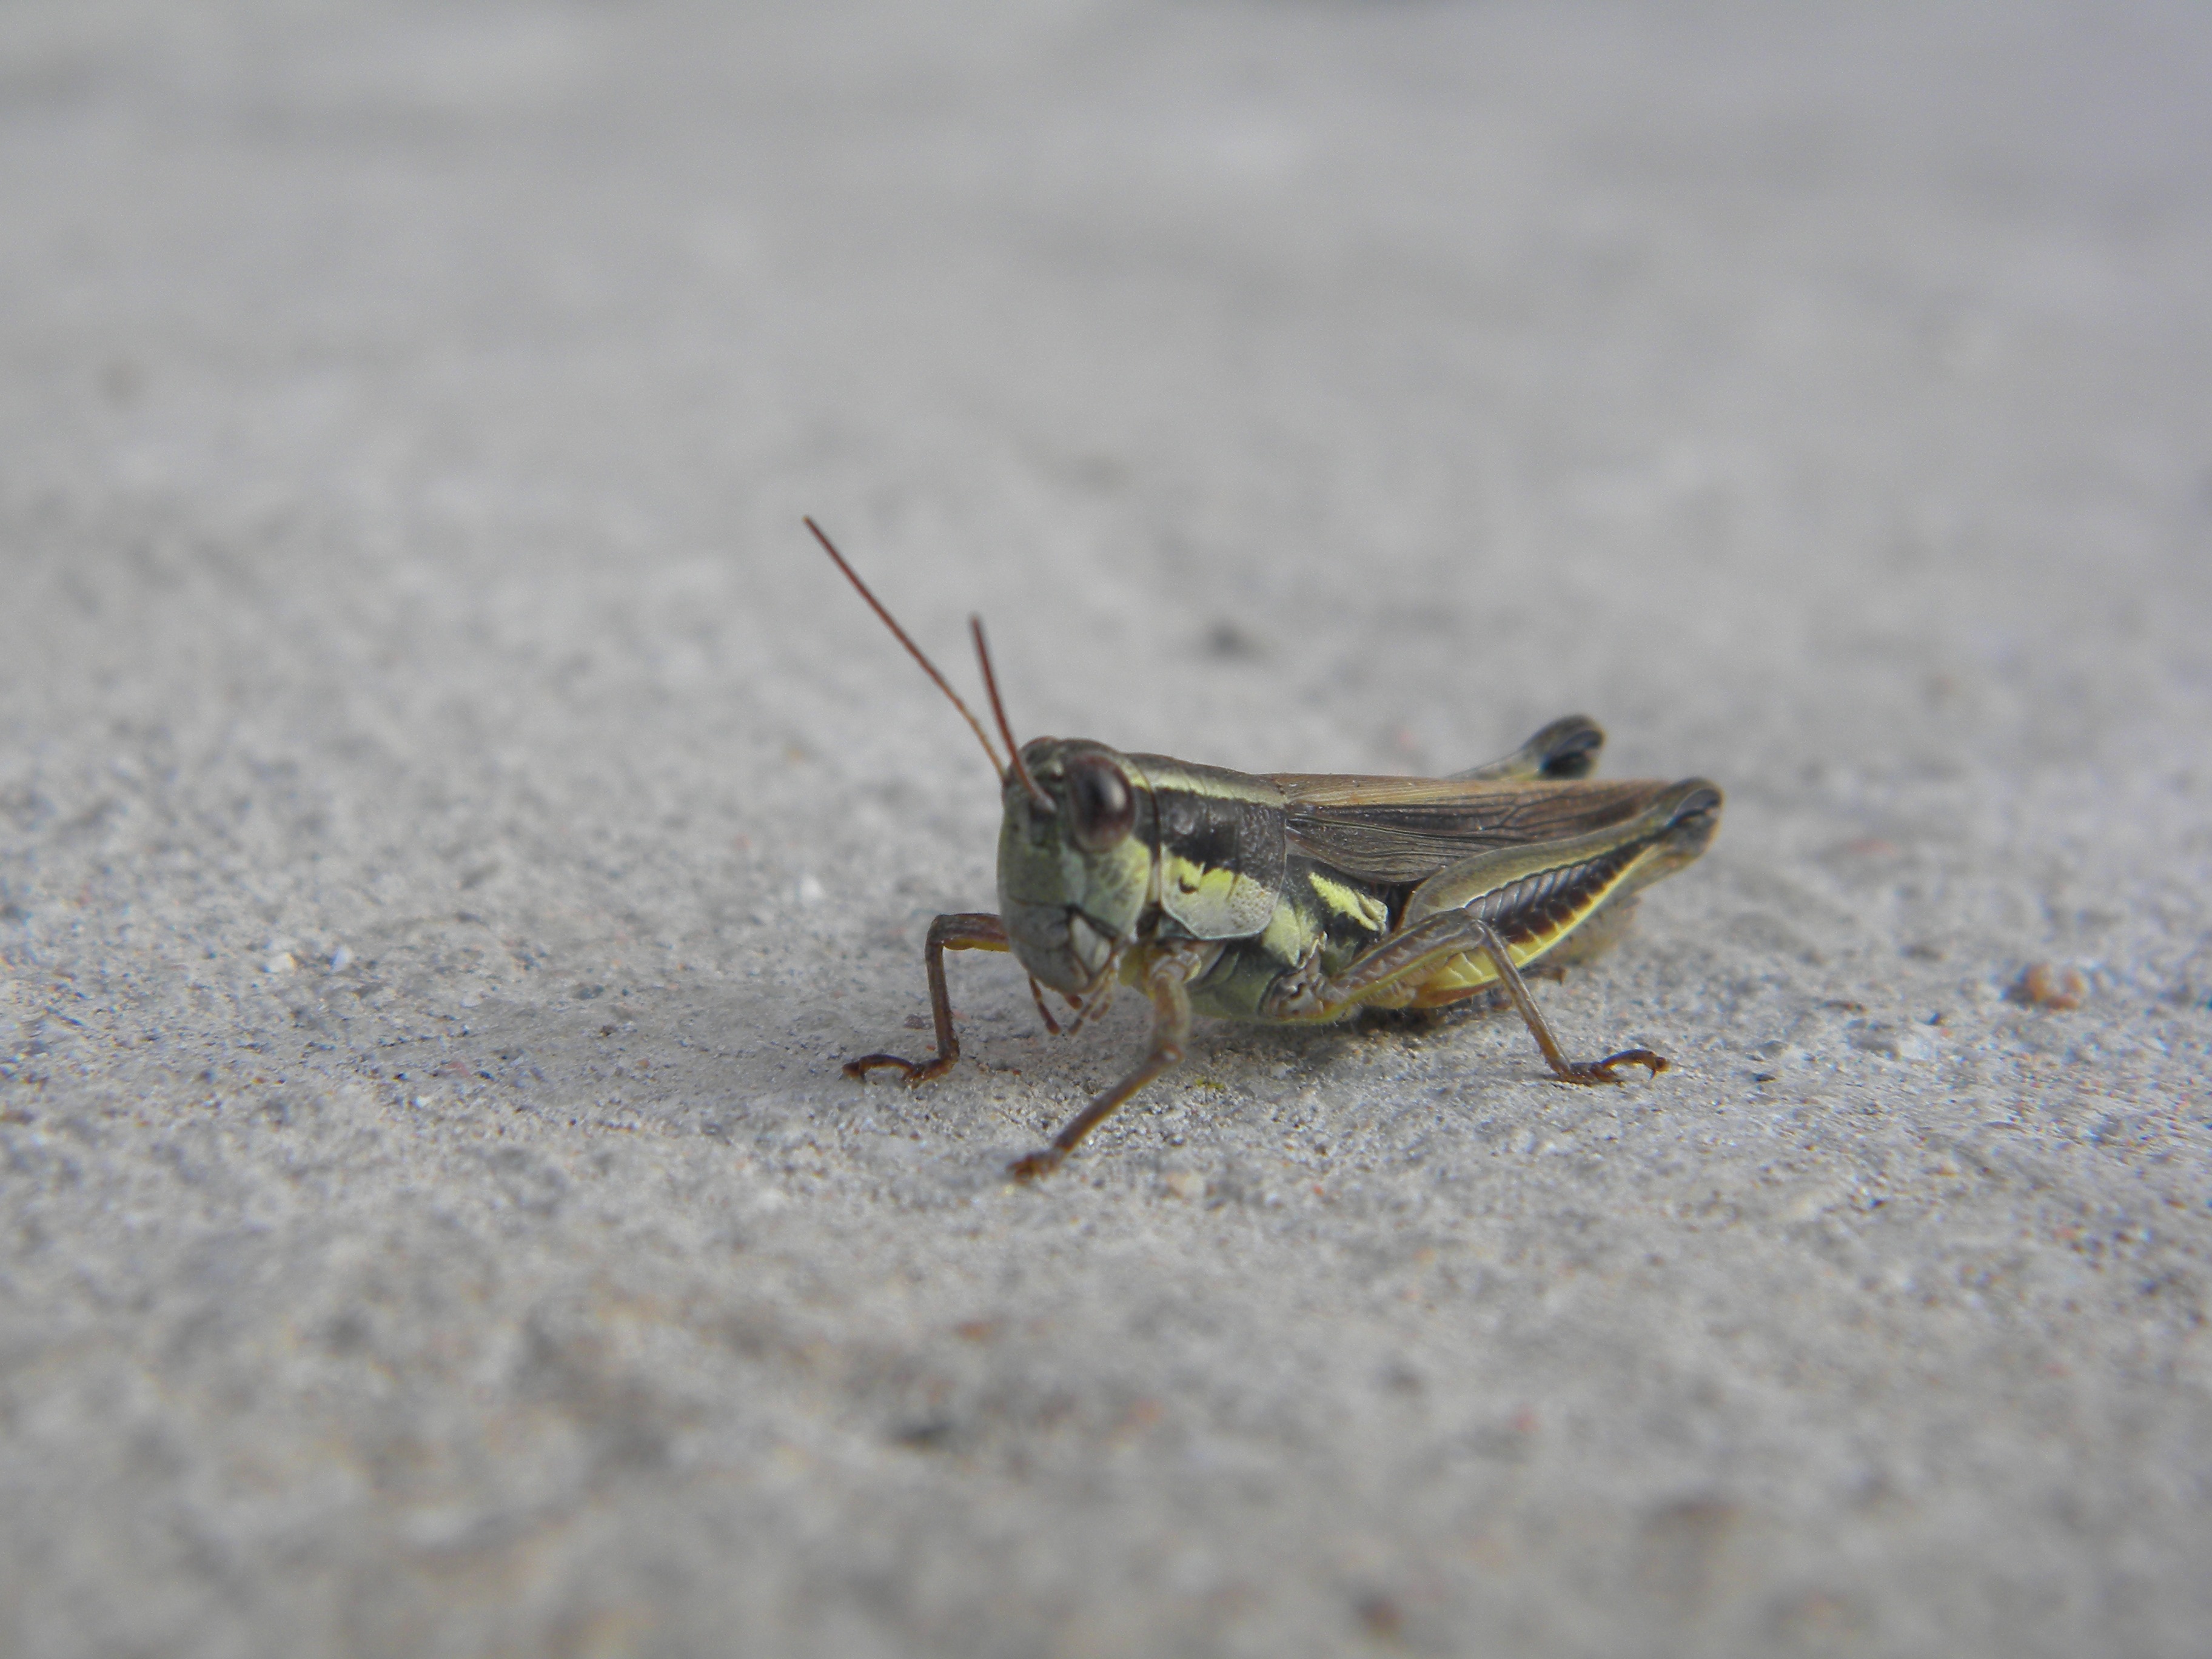
insect, fauna, invertebrate, cricket, close up, legs, grasshopper, locust, antennas, macro photography, arthropod, cricket like insect